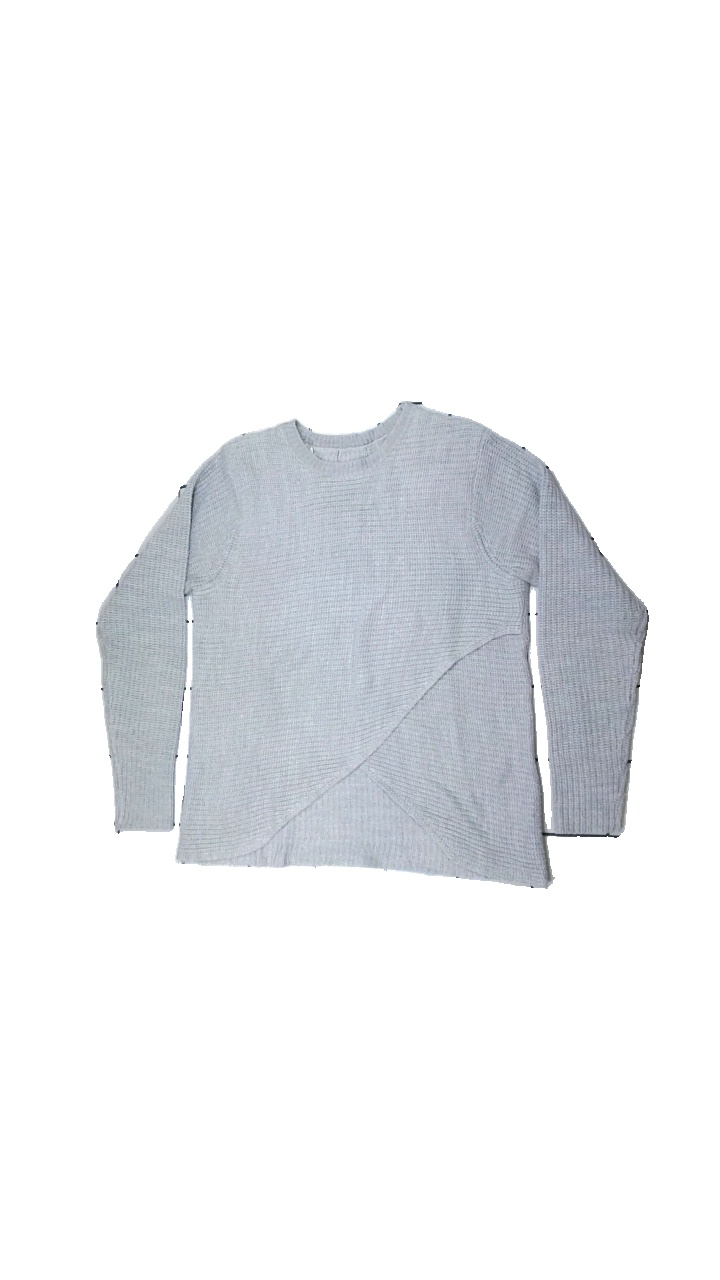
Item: Sweater (Ladies)
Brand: Missing
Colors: Grey
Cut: C-collar
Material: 100% acrylic
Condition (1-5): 4
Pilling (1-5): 3
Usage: Export
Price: <50